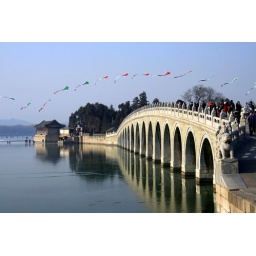
Kite flying over the bridge